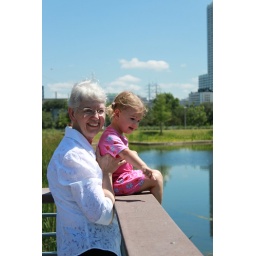
Pointing out turtles to Grandma in the water below. At water park. 28 months.